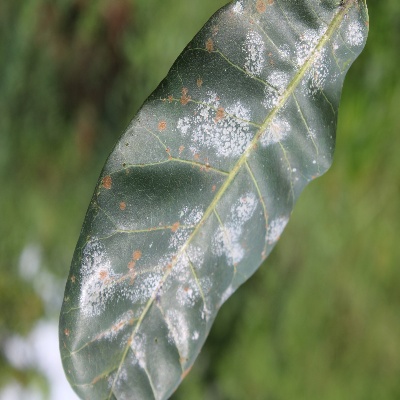
Crop: Cashew
Condition: red rust